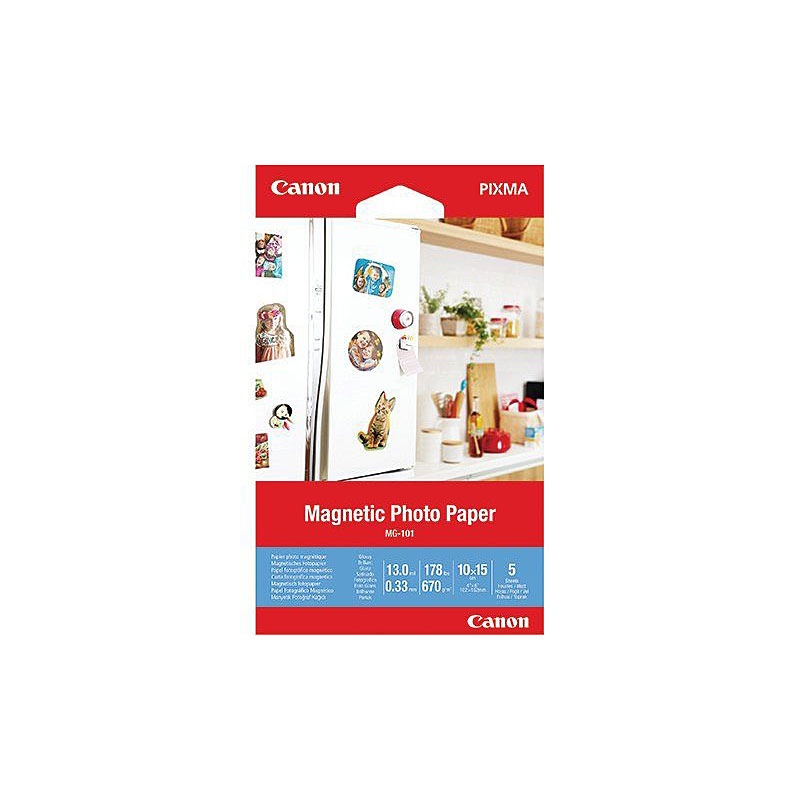
CANON Magnetic Photo Paper
PREMIUM QUALITY CANON MG-101 YIELDING APPROXIMATELY 5 SHEETS COMPATIBLE PRINTERS (IF ANY): 0
Brand: Bedworld
Category: Cameras & Optics > Photography > Photo Mounting Supplies